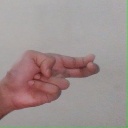
अक्षर: ह